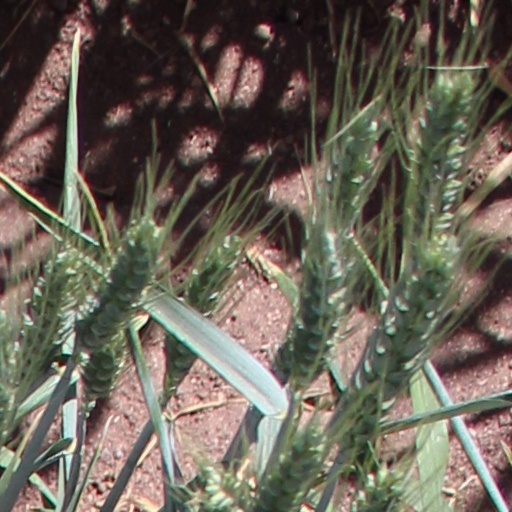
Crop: wheat